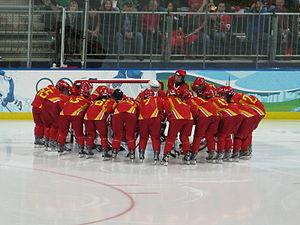
L'Équipe de Chine féminine de hockey sur glace est la sélection des meilleures joueuses chinoises de hockey sur glace féminin. Elle est sous la tutelle de la Fédération de Chine de hockey sur glace. Elle est classée 20ᵉ sur 38 équipes au classement IIHF 2018.